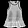
Label: Dress